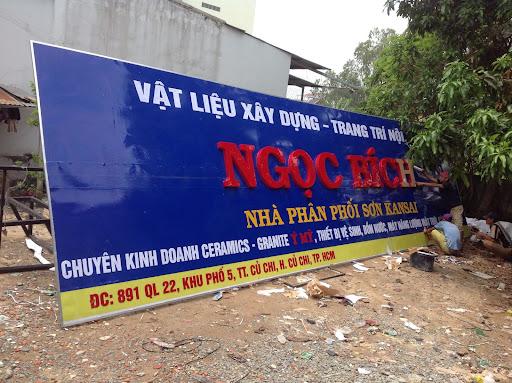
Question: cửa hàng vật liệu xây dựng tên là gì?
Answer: cửa hàng tên là ngọc bích